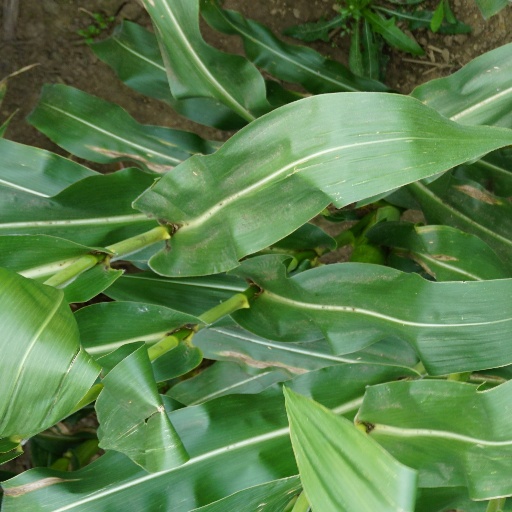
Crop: maize; corn